Bundesamt für Strahlenschutz

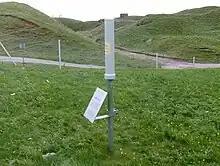
Gamma dose rate probe, part of the German radiation measurement network operated by BfS, department SW

The BfS operates a gamma dose rate measurement network with about 1800 probes, uniformly distributed over Germany. The automatically working systems compare the actual level of radiation with the long term mean and sends an alert to the data centers immediately, if the radiation exceeds the threshold value. This network is a part of the German early warning system, in case of a nuclear accident. Hardware of data logger and probes as well as software are developed in-house by the BfS. On the mountain Schauinsland the BfS operates an international measurement station for gamma dose rate probe calibration and long term tests.